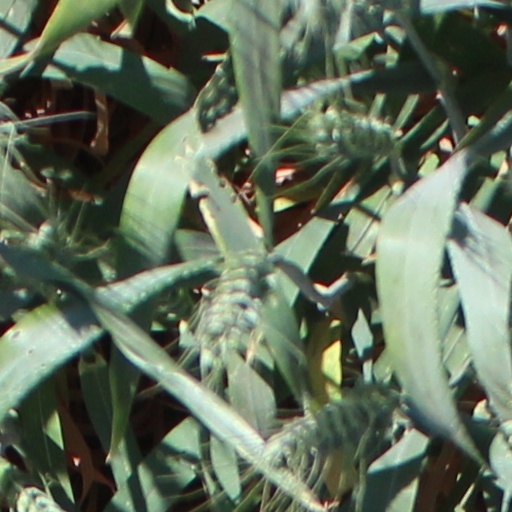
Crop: wheat